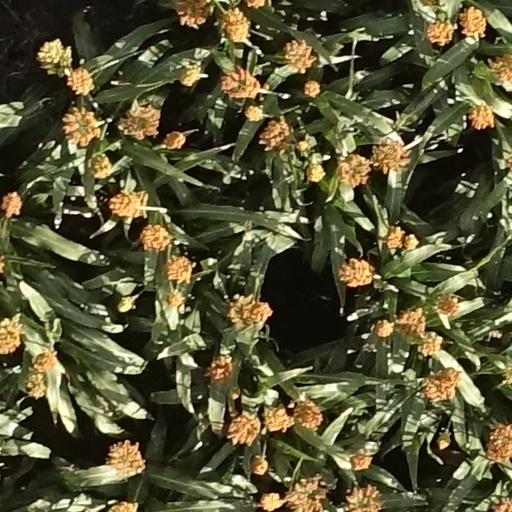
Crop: sorghum